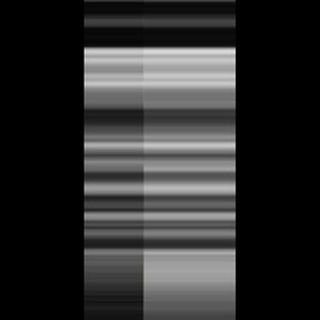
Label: sugarcane_yellow_leaf_disease